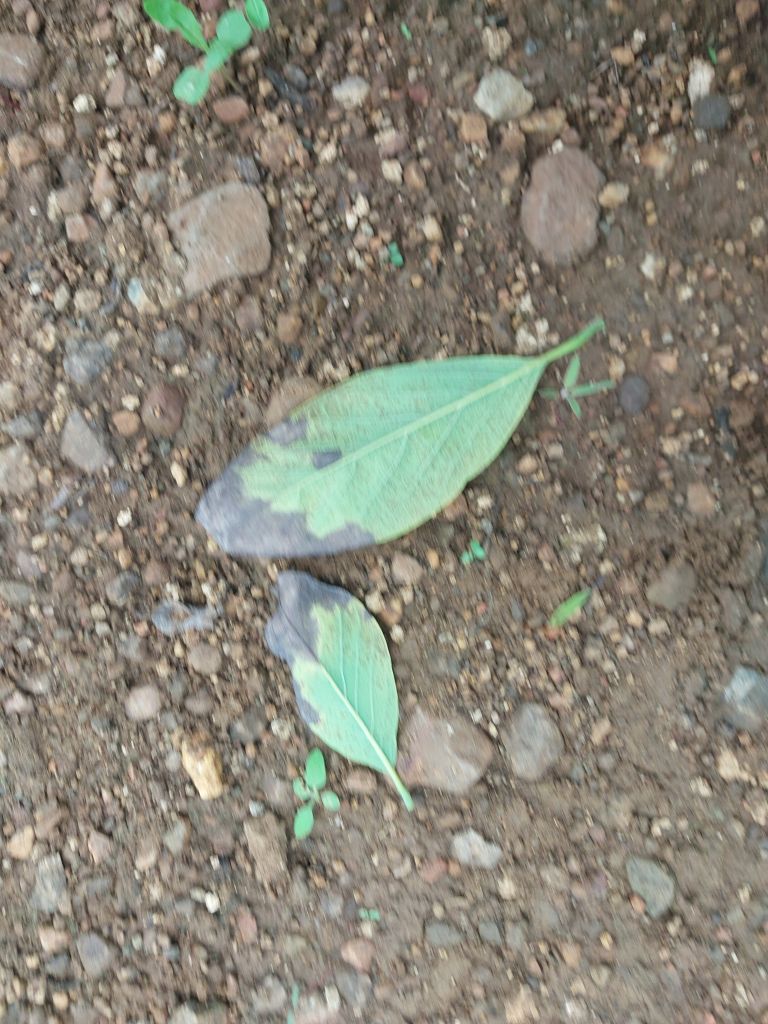
Disease label: Leaf spot on Leaves